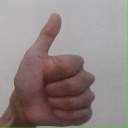
अक्षर: थ